Swetland House

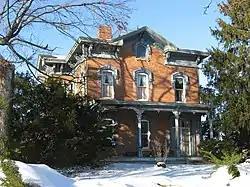
Front of the house

The Swetland House is a historic residence in London, Ohio, United States. Built in 1871, it is one of the city's leading Italianate houses, and it was once home to one of London's leading citizens.